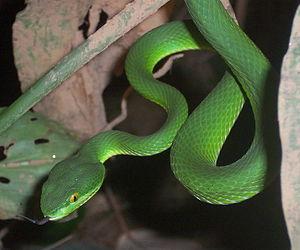
Trimeresurus albolabris, le Crotale des Bambous, est une espèce de serpents de la famille des Viperidae.